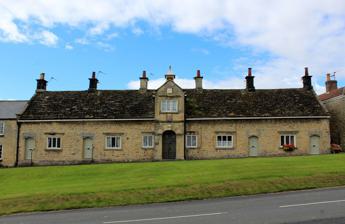
Building: Bell House, Coxwold
Country: United Kingdom
Year built: 1662
The building, in 2016 Historic building in Coxwold, North Yorkshire, England Bell House is a historic building in Coxwold , a village in North Yorkshire , in England. An almshouse in Coxwold was first recorded in 1644, with an endowment from Thomas Belasyse, 1st Viscount Fauconberg .  Fauconberg was on the losing side in the English Civil War , and the almshouse appears to have been dissolved.  In 1662, his grandson, Thomas Belasyse, 1st Earl Fauconberg , founded a new almshouse in the village.  It was for ten "poor aged and impotent men", and in 1696, he granted it an endowment of £59.  He also founded an almshouse for women, but that was subsequently closed. The almshouse became known as the Fauconberg Hospital , and the nearby Fauconberg Arms Inn is named after it. It was Grade II listed in 1952.  In 1962, it was restored by Trenwith Wills, and redivided into five larger almshouses, known as "Bell House". The building is constructed of stone, with a stone slate roof at the front, and a pantile roof at the rear, with stone coping and shaped kneelers.  There is a single storey and seven bays , and a rear outshut.  The middle bay projects as a porch and contains a segmental-arched opening with imposts and a dated keystone , above which is a string course and a coat of arms.  Over this is a dormer containing a three-light window with a hood mould and a decorated panel, and recessed on the ridge is a timber bellcote .  On the front are four triangular-headed doorways with chamfered surrounds, and six casement windows with hood moulds.  In the rear outshut are four dormers. See also Listed buildings in Coxwold References ^ A History of the County of York North Riding: Volume 2 . London: Victoria County History. 1923 . ^ Chrystal, Paul; Sunderland, Mark (2010). North York Moors Through Time . Amberley Publishing. ISBN 9781445629728 . ^ a b Historic England . "Almshouses (1293526)" . National Heritage List for England . ^ Grenville, Jane; Pevsner, Nikolaus (2023) [1966]. Yorkshire: The North Riding . The Buildings of England. New Haven and London: Yale University Press . ISBN 978-0-300-25903-2 . 54°11′14″N 1°10′56″W / 54.18733°N 1.18231°W / 54.18733; -1.18231